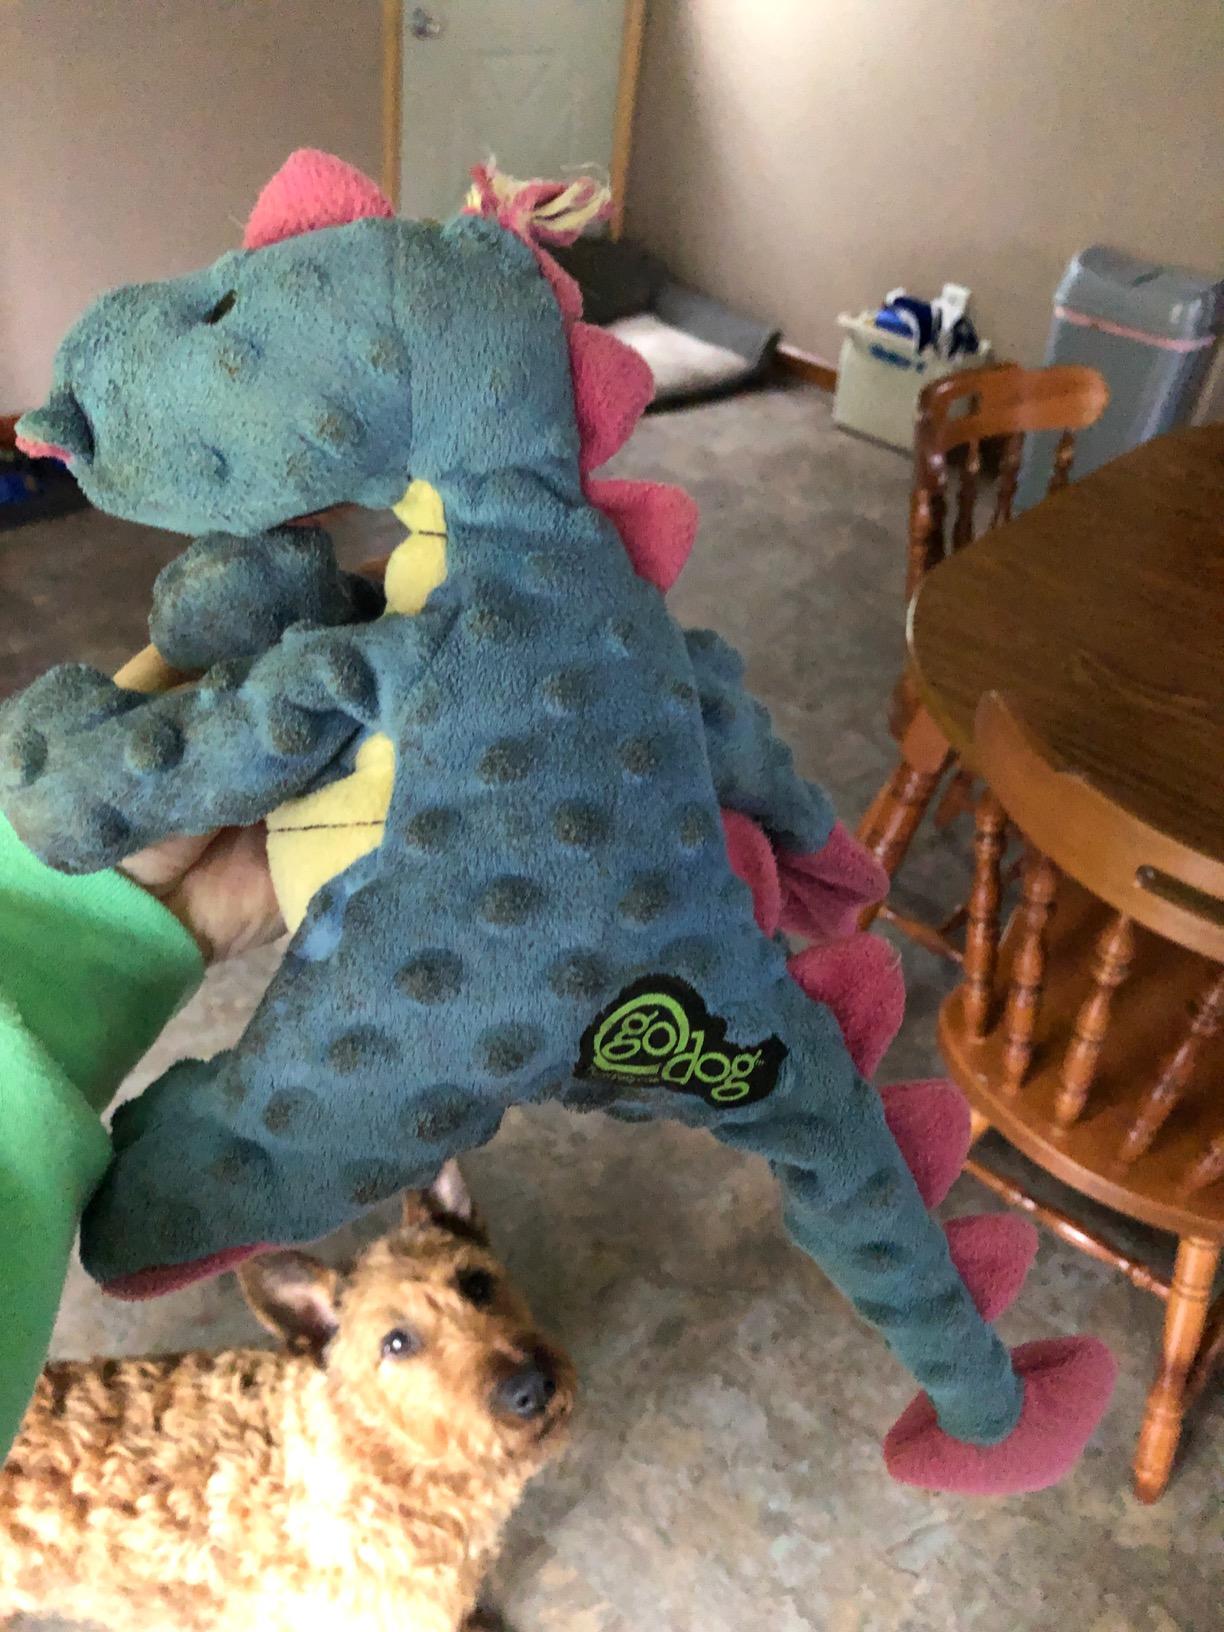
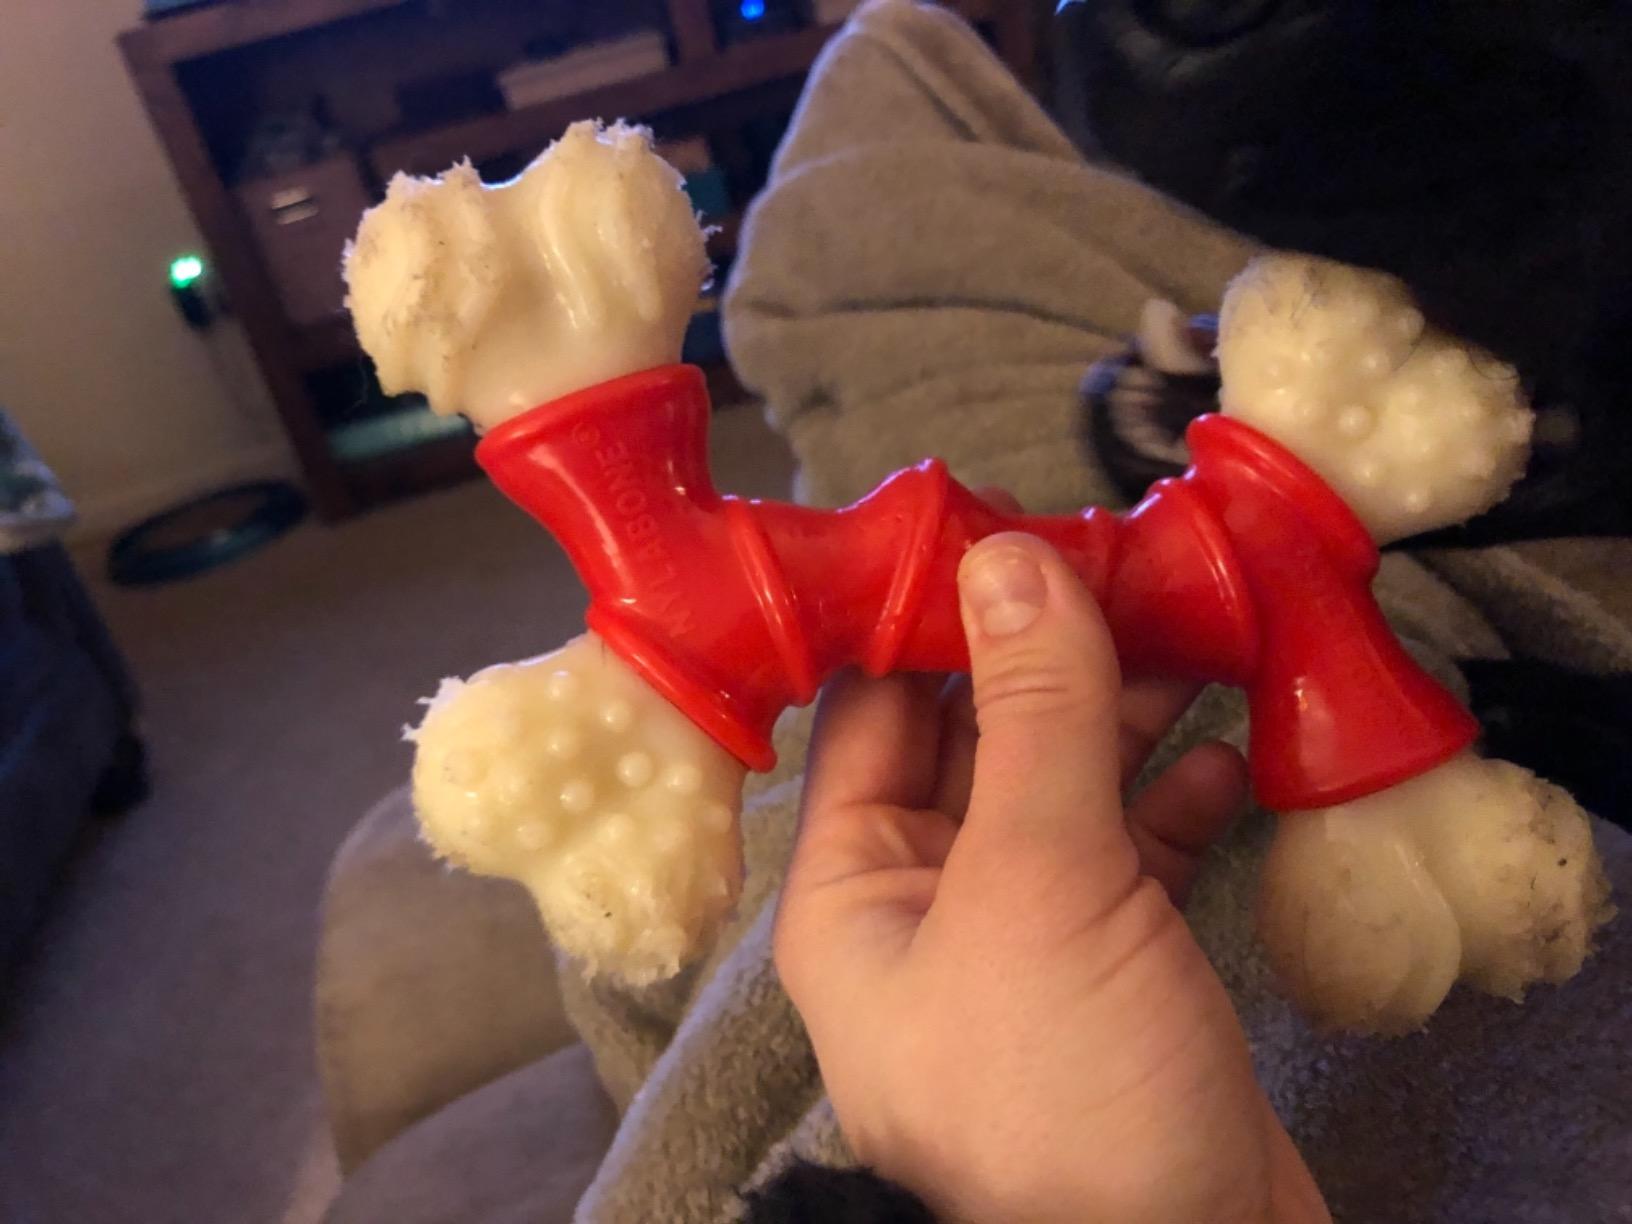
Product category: items_toy
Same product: no